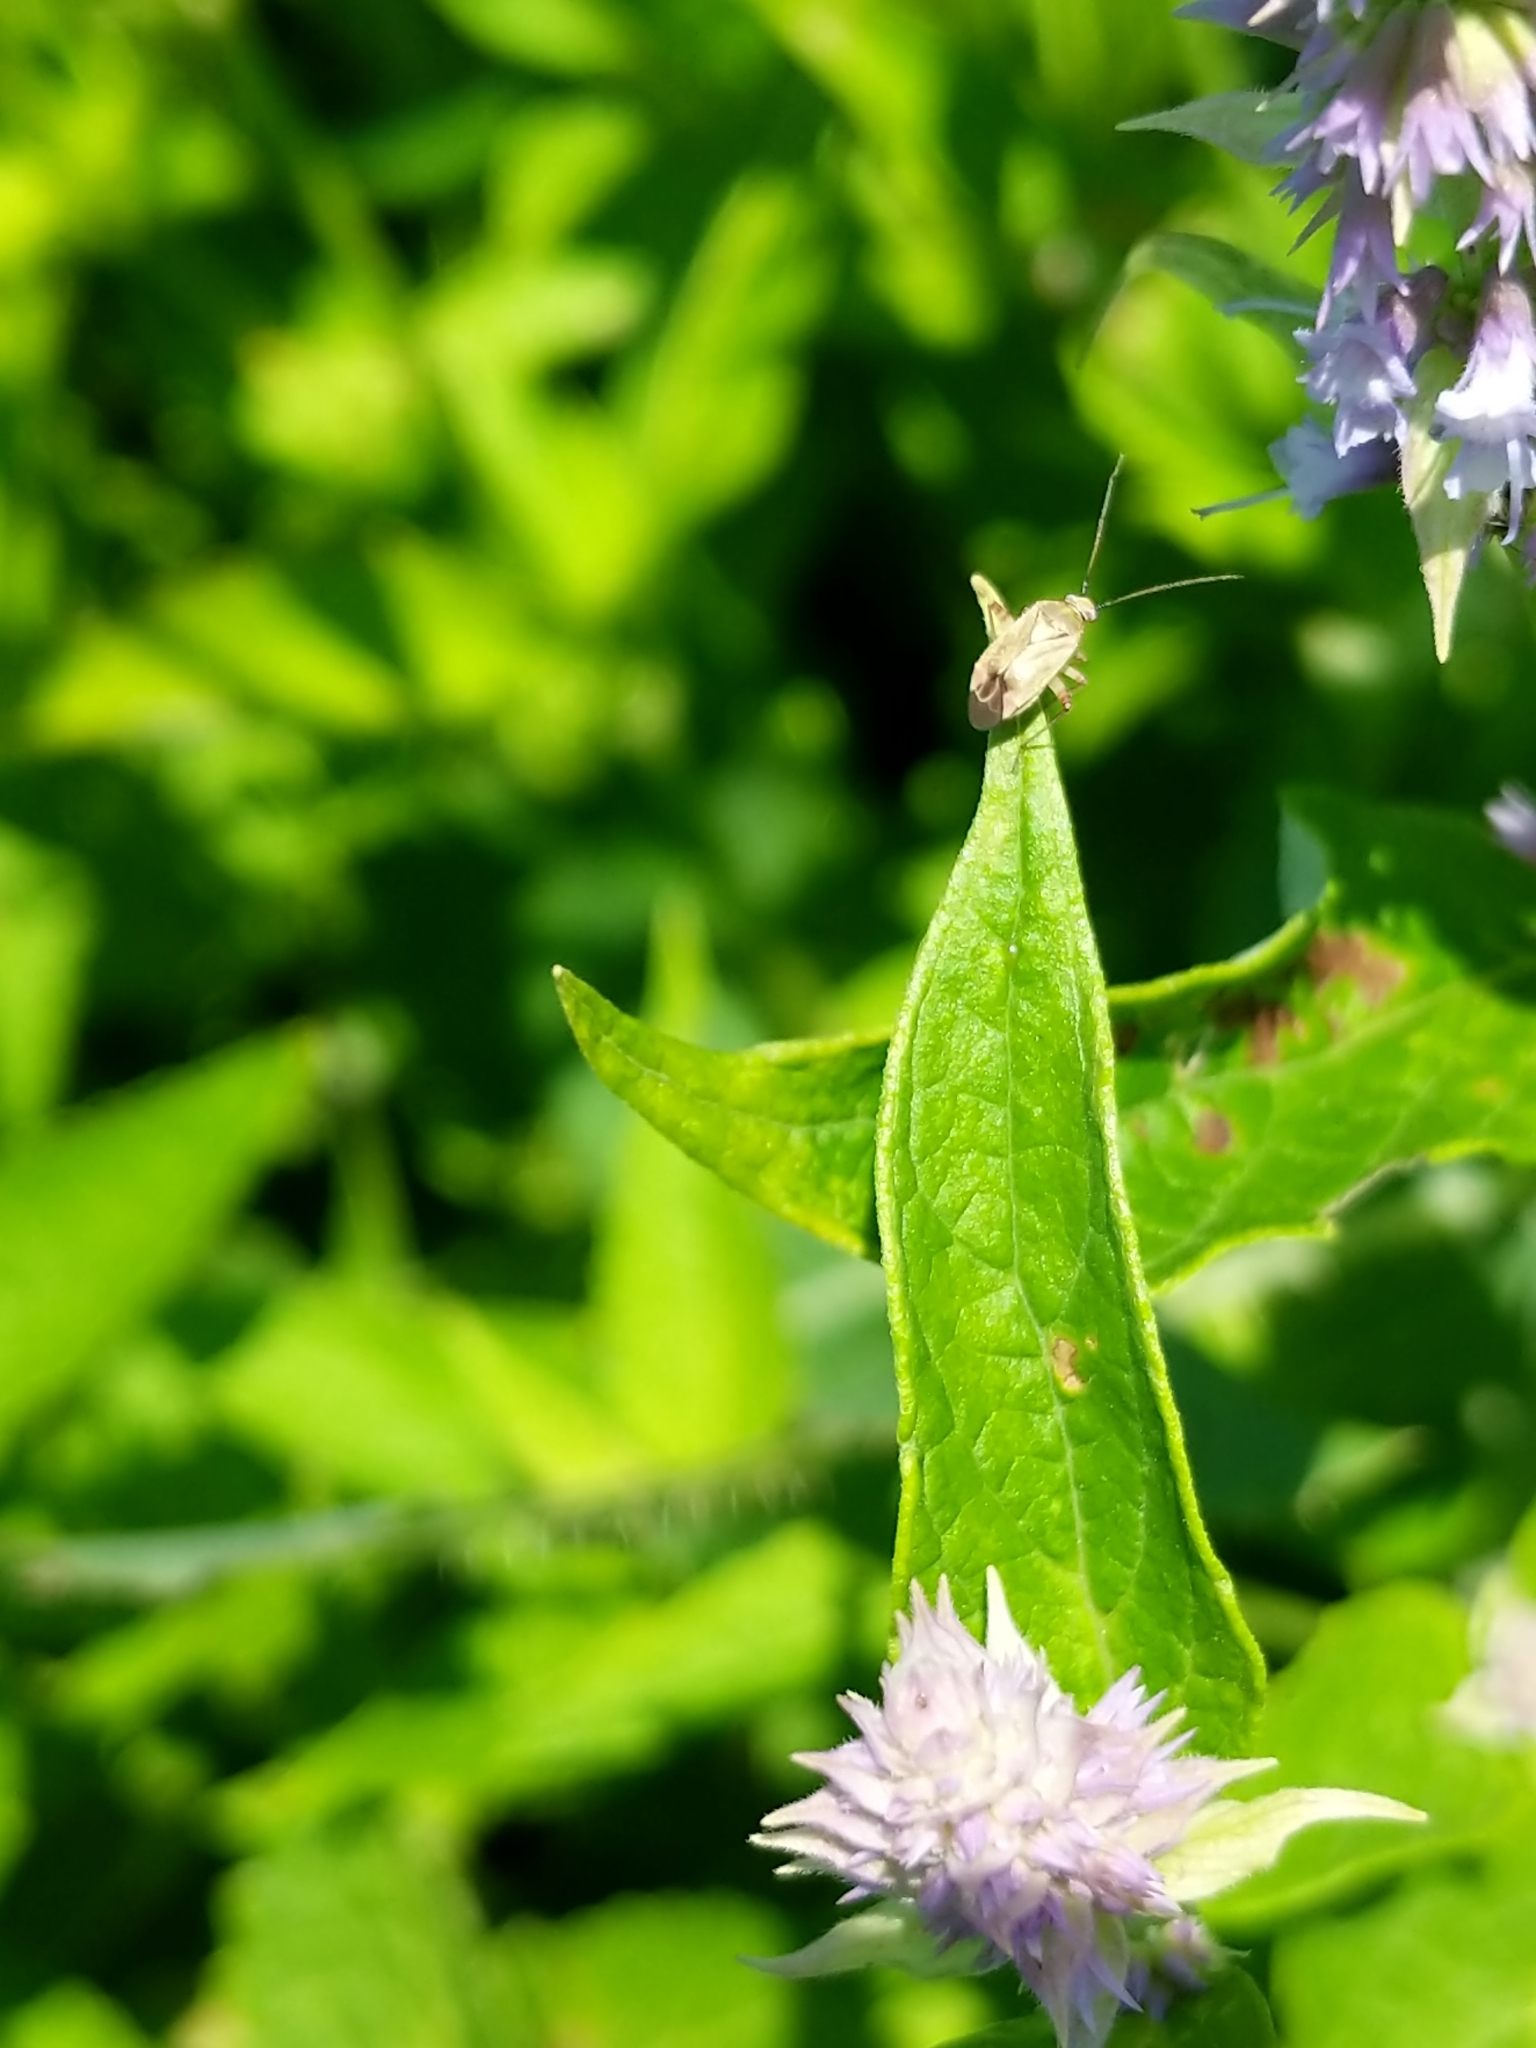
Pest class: lygus_bug